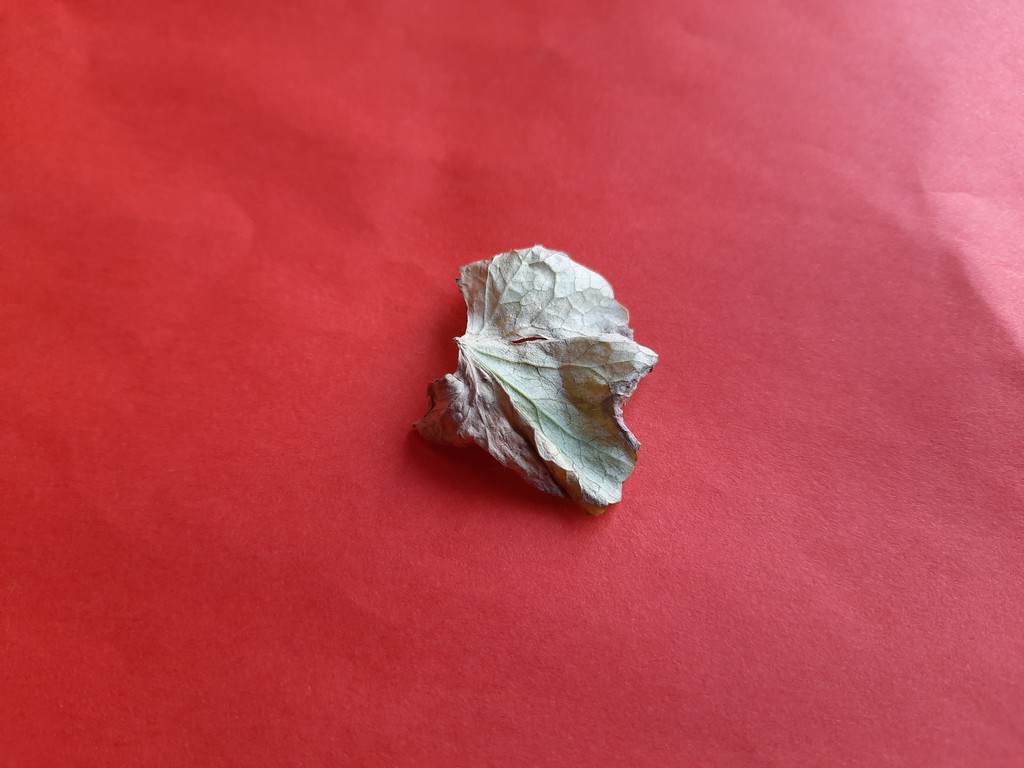
Label: Dried